Russian Navy

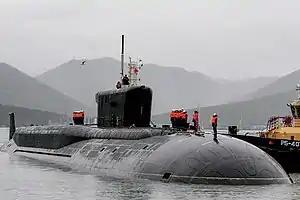
Borei-class nuclear ballistic missile submarine "Alexander Nevsky"

In keeping with the emphasis on strategic forces, the Navy's submarine fleet is being modernized by the acquisition of several classes of strategic and tactical submarines. Up to 12 Borei/Dolgorukiy-class SSBNs are planned to replace older classes in both the Northern and Pacific fleets. These are being complemented by new Yasen and Khabarovsk-class SSGNs, as well as conventional submarines of the Improved Kilo and Lada classes. However, in terms of the tactical nuclear submarine fleet, it is unclear whether the new Yasen-class, Khabarovsk-class, and potential follow-on models, can be produced in sufficient numbers, and on a timely basis, to replace aging older model nuclear submarines on a one-for-one basis. It has been reported that Russian third-generation nuclear submarines have not been modernized to a level to avoid block obsolescence before 2030.